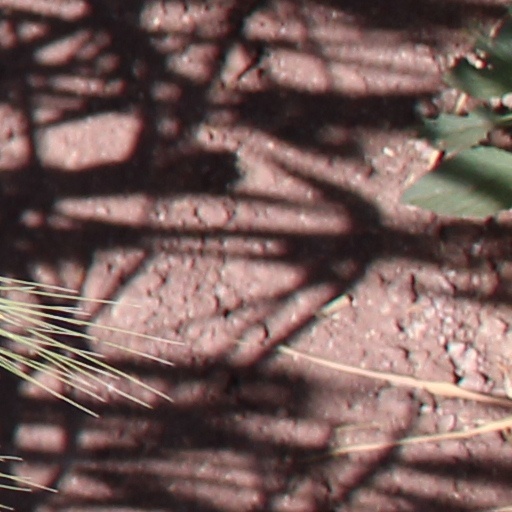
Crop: wheat